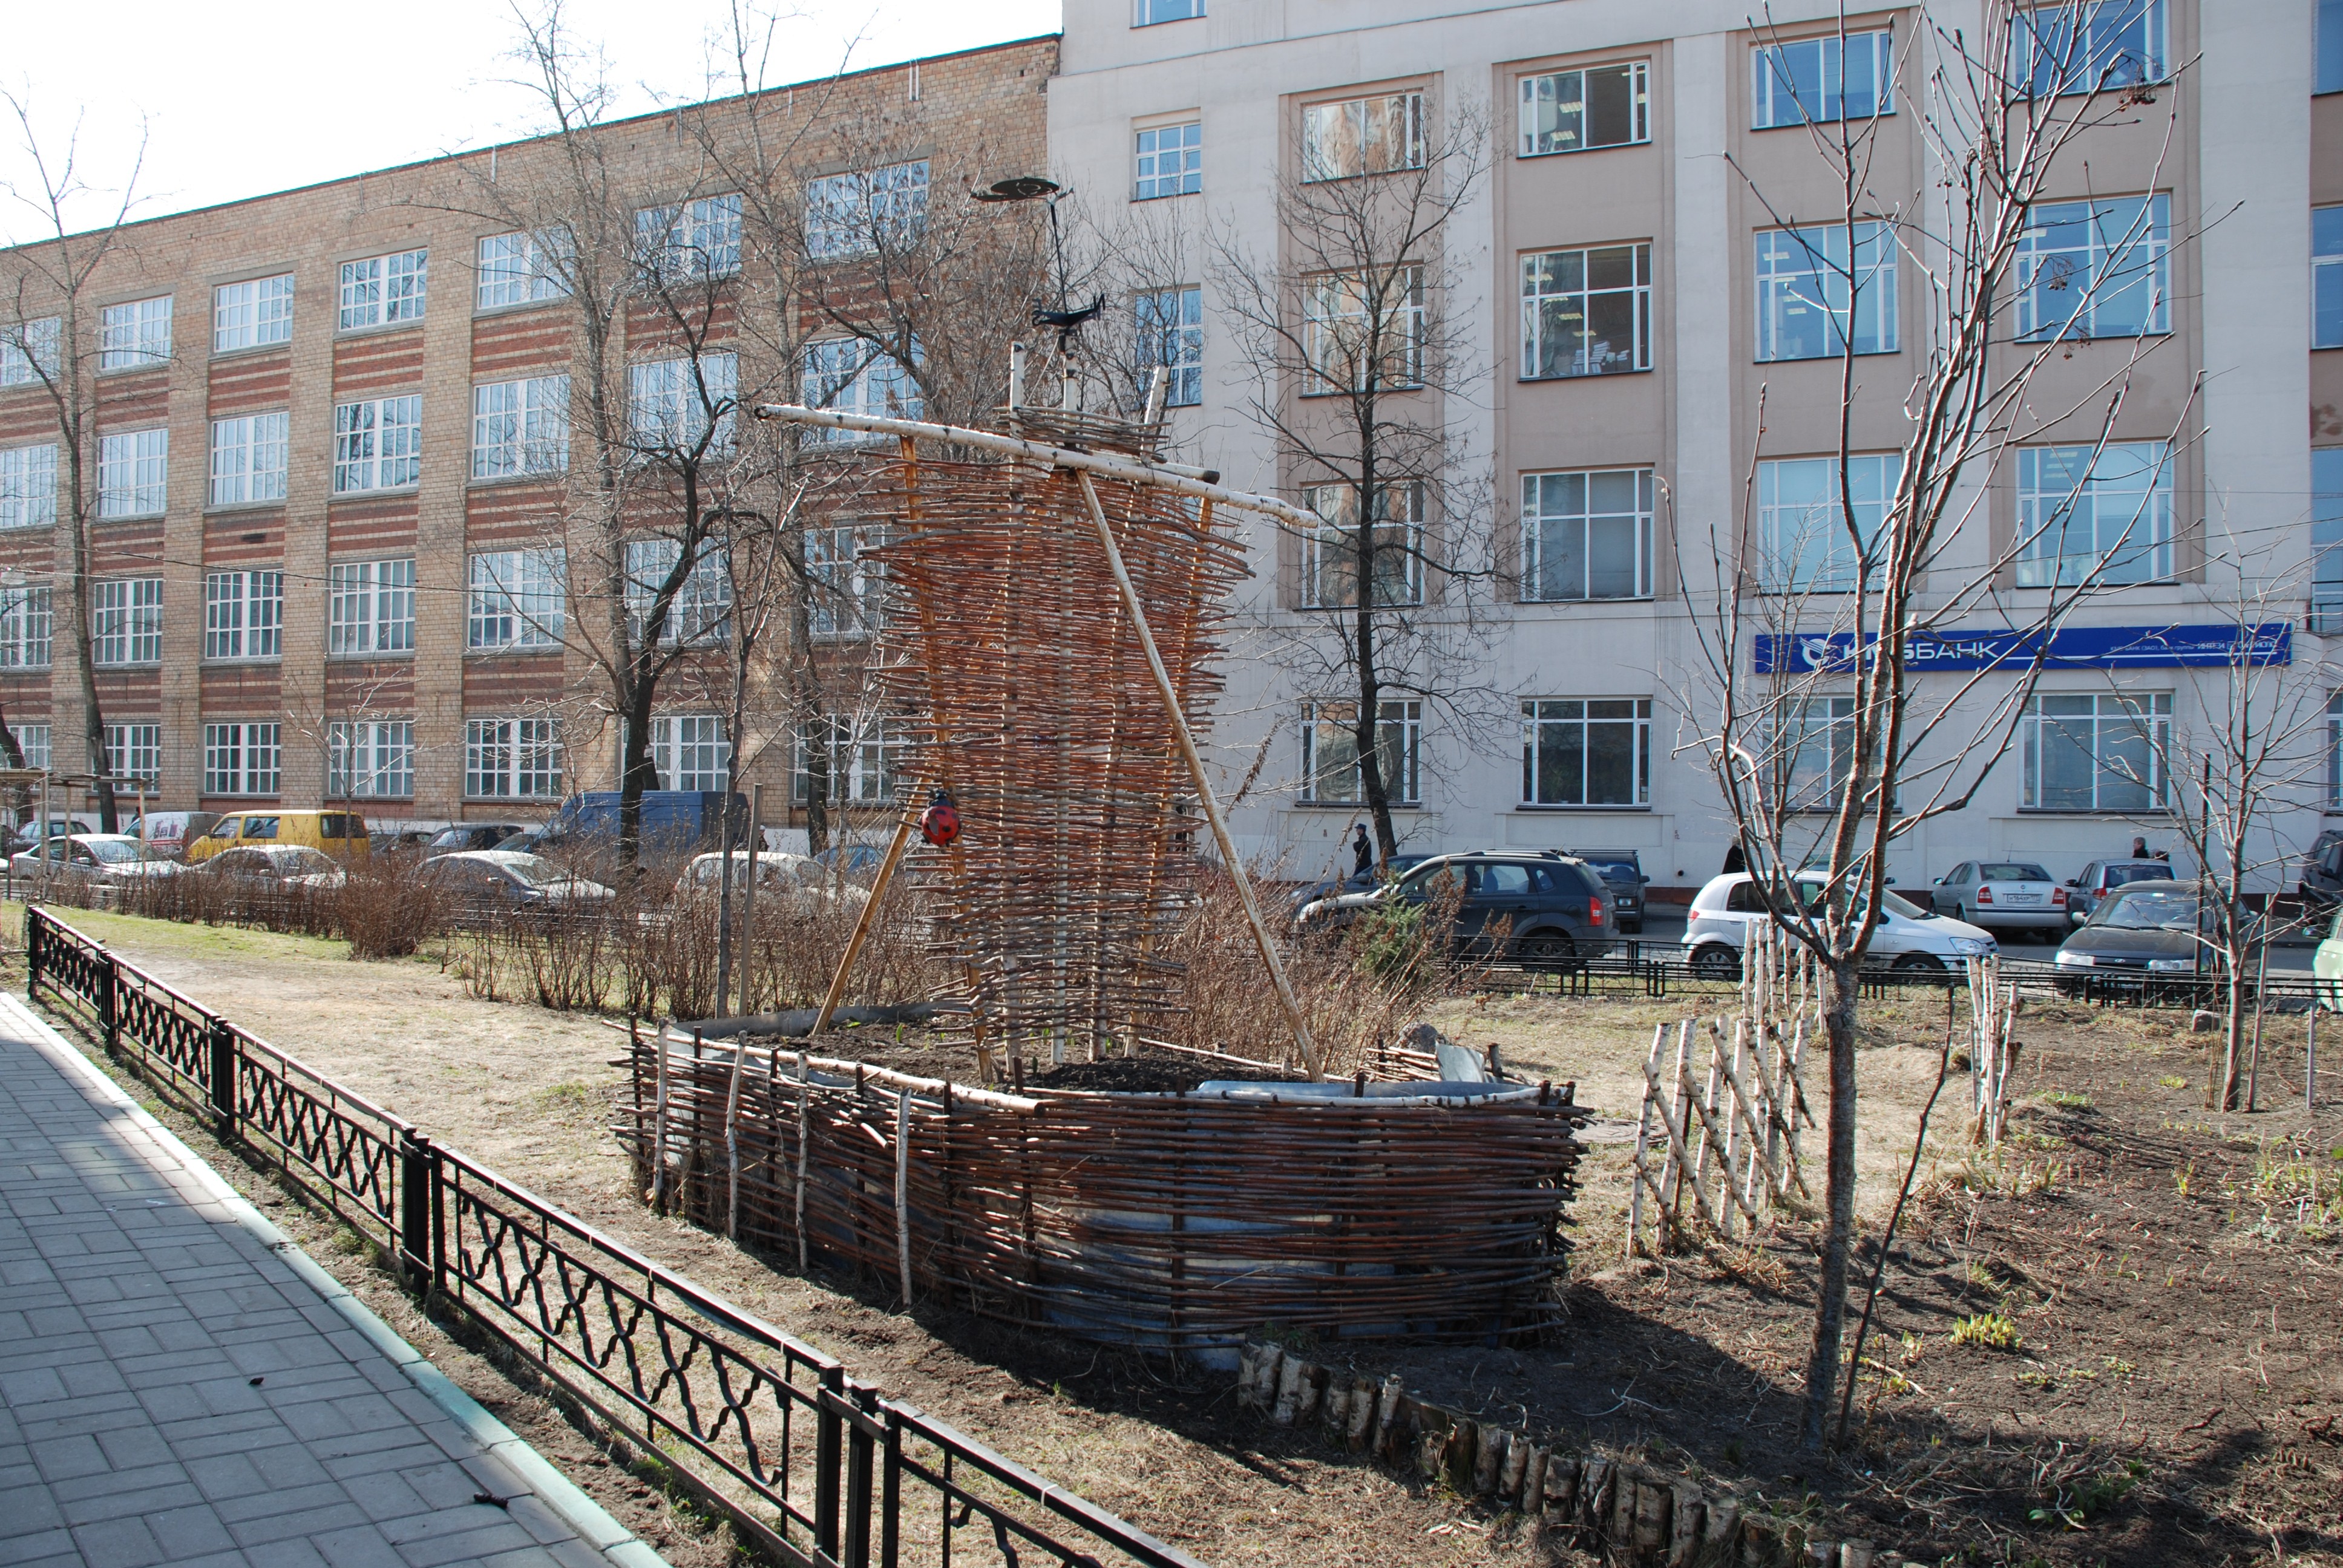
city, cityscape, transport, construction, vehicle, nikon, waterway, moscow, russia, d80, cityscapes, moskau, moscou, urban area, rolling stock